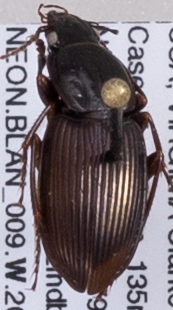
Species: Pterostichus trinarius
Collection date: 2018-07-31
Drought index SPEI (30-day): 2.09
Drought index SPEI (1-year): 1.546
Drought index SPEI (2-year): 1.19